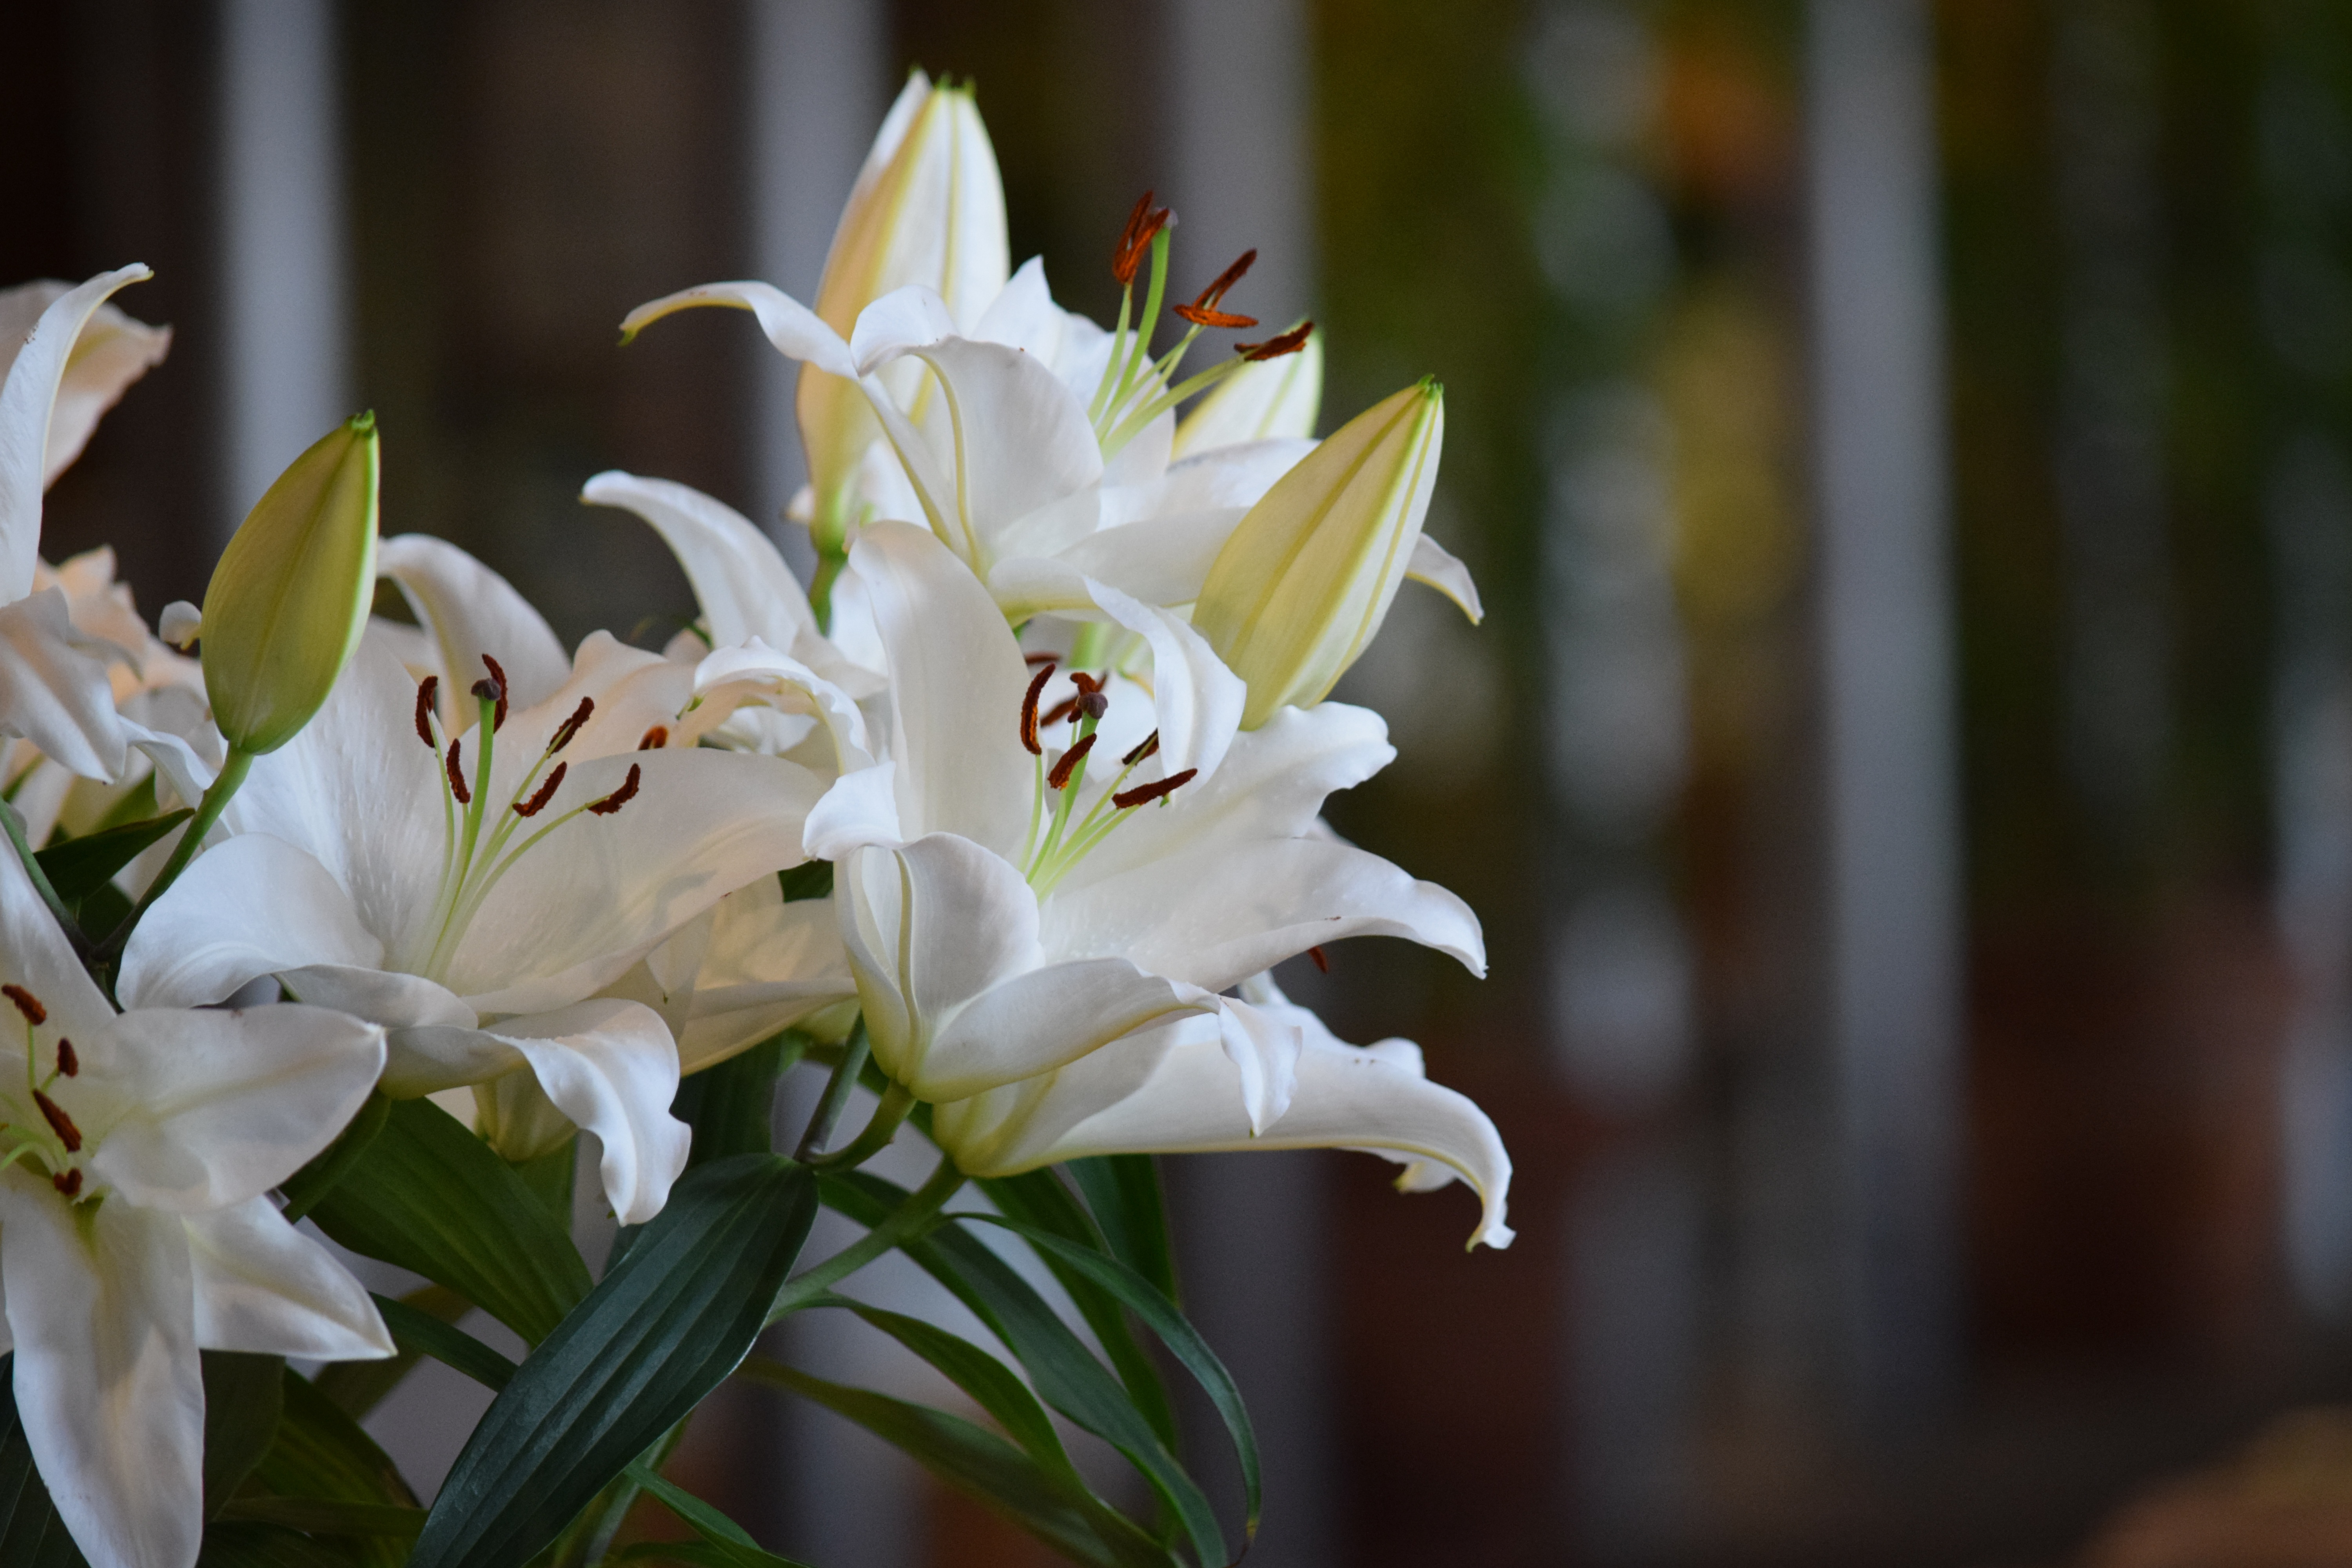
blossom, plant, white, flower, petal, bloom, floral, romantic, botany, flora, florist, flowers, close up, elegant, lily, floristry, macro photography, white flowers, flowering plant, plant stem, land plant